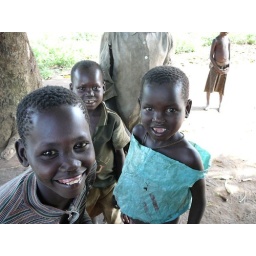
Uganda.Kiddos in IDP camp in Gulu--wearing plastic bag for a shirt